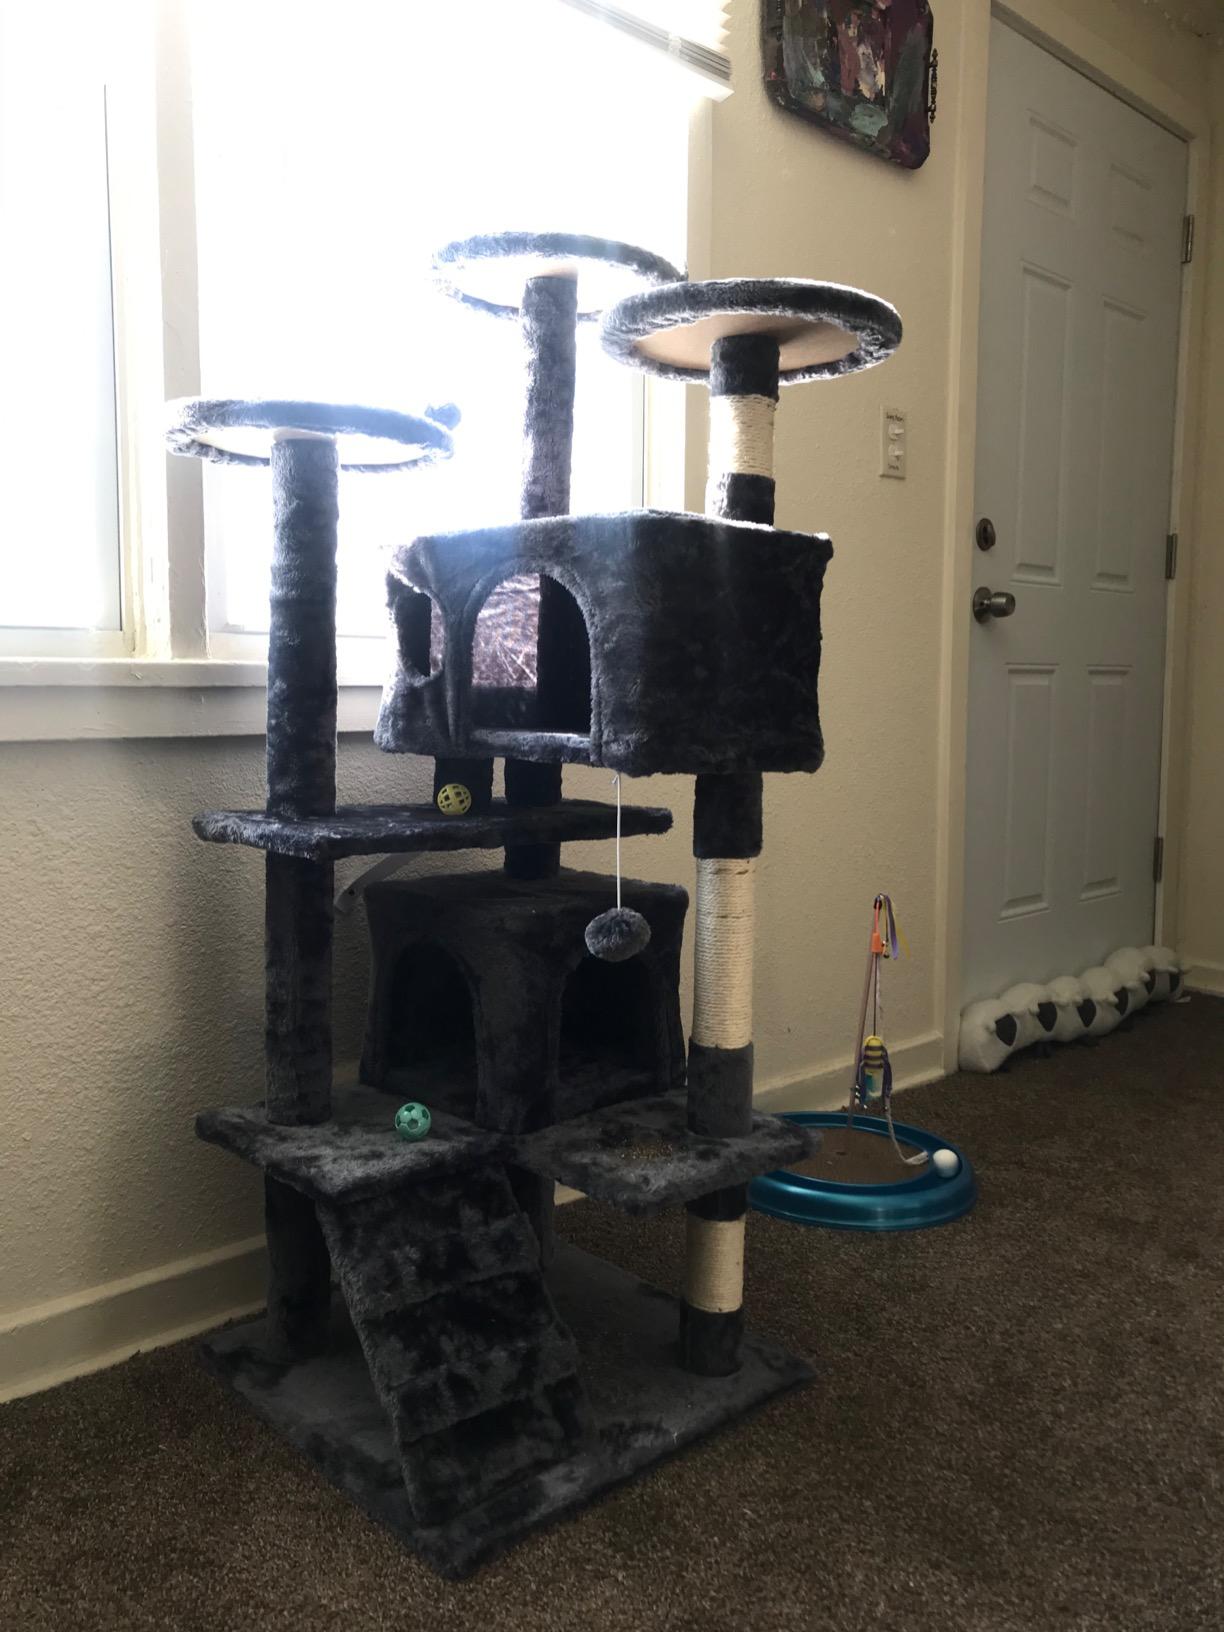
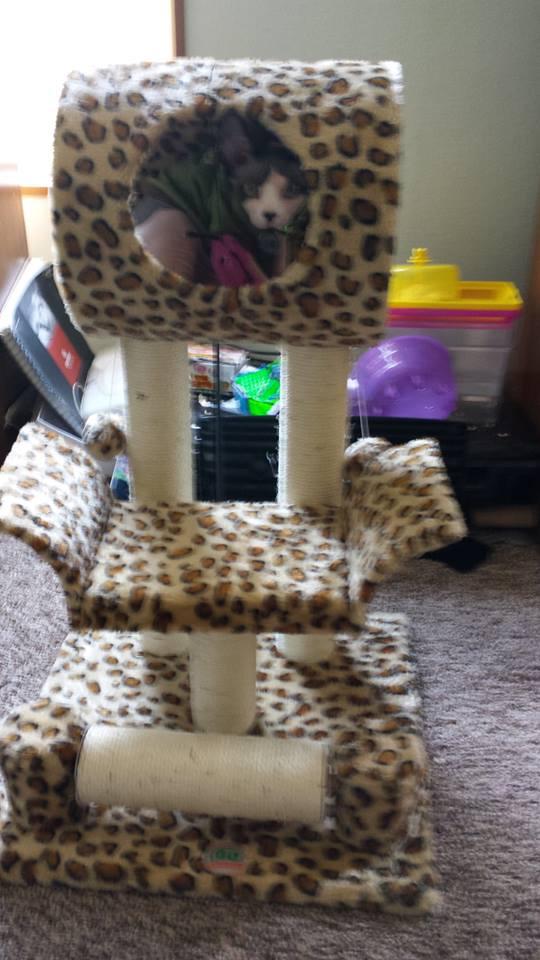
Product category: items_cat tree
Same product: no